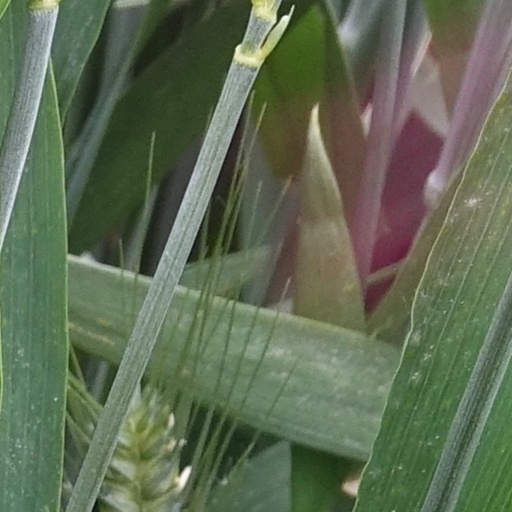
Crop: wheat